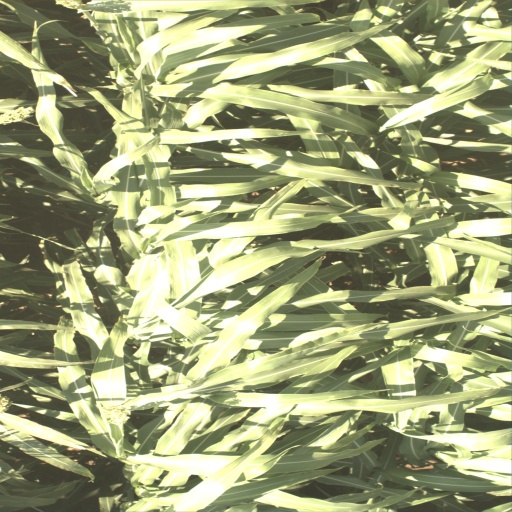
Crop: sorghum